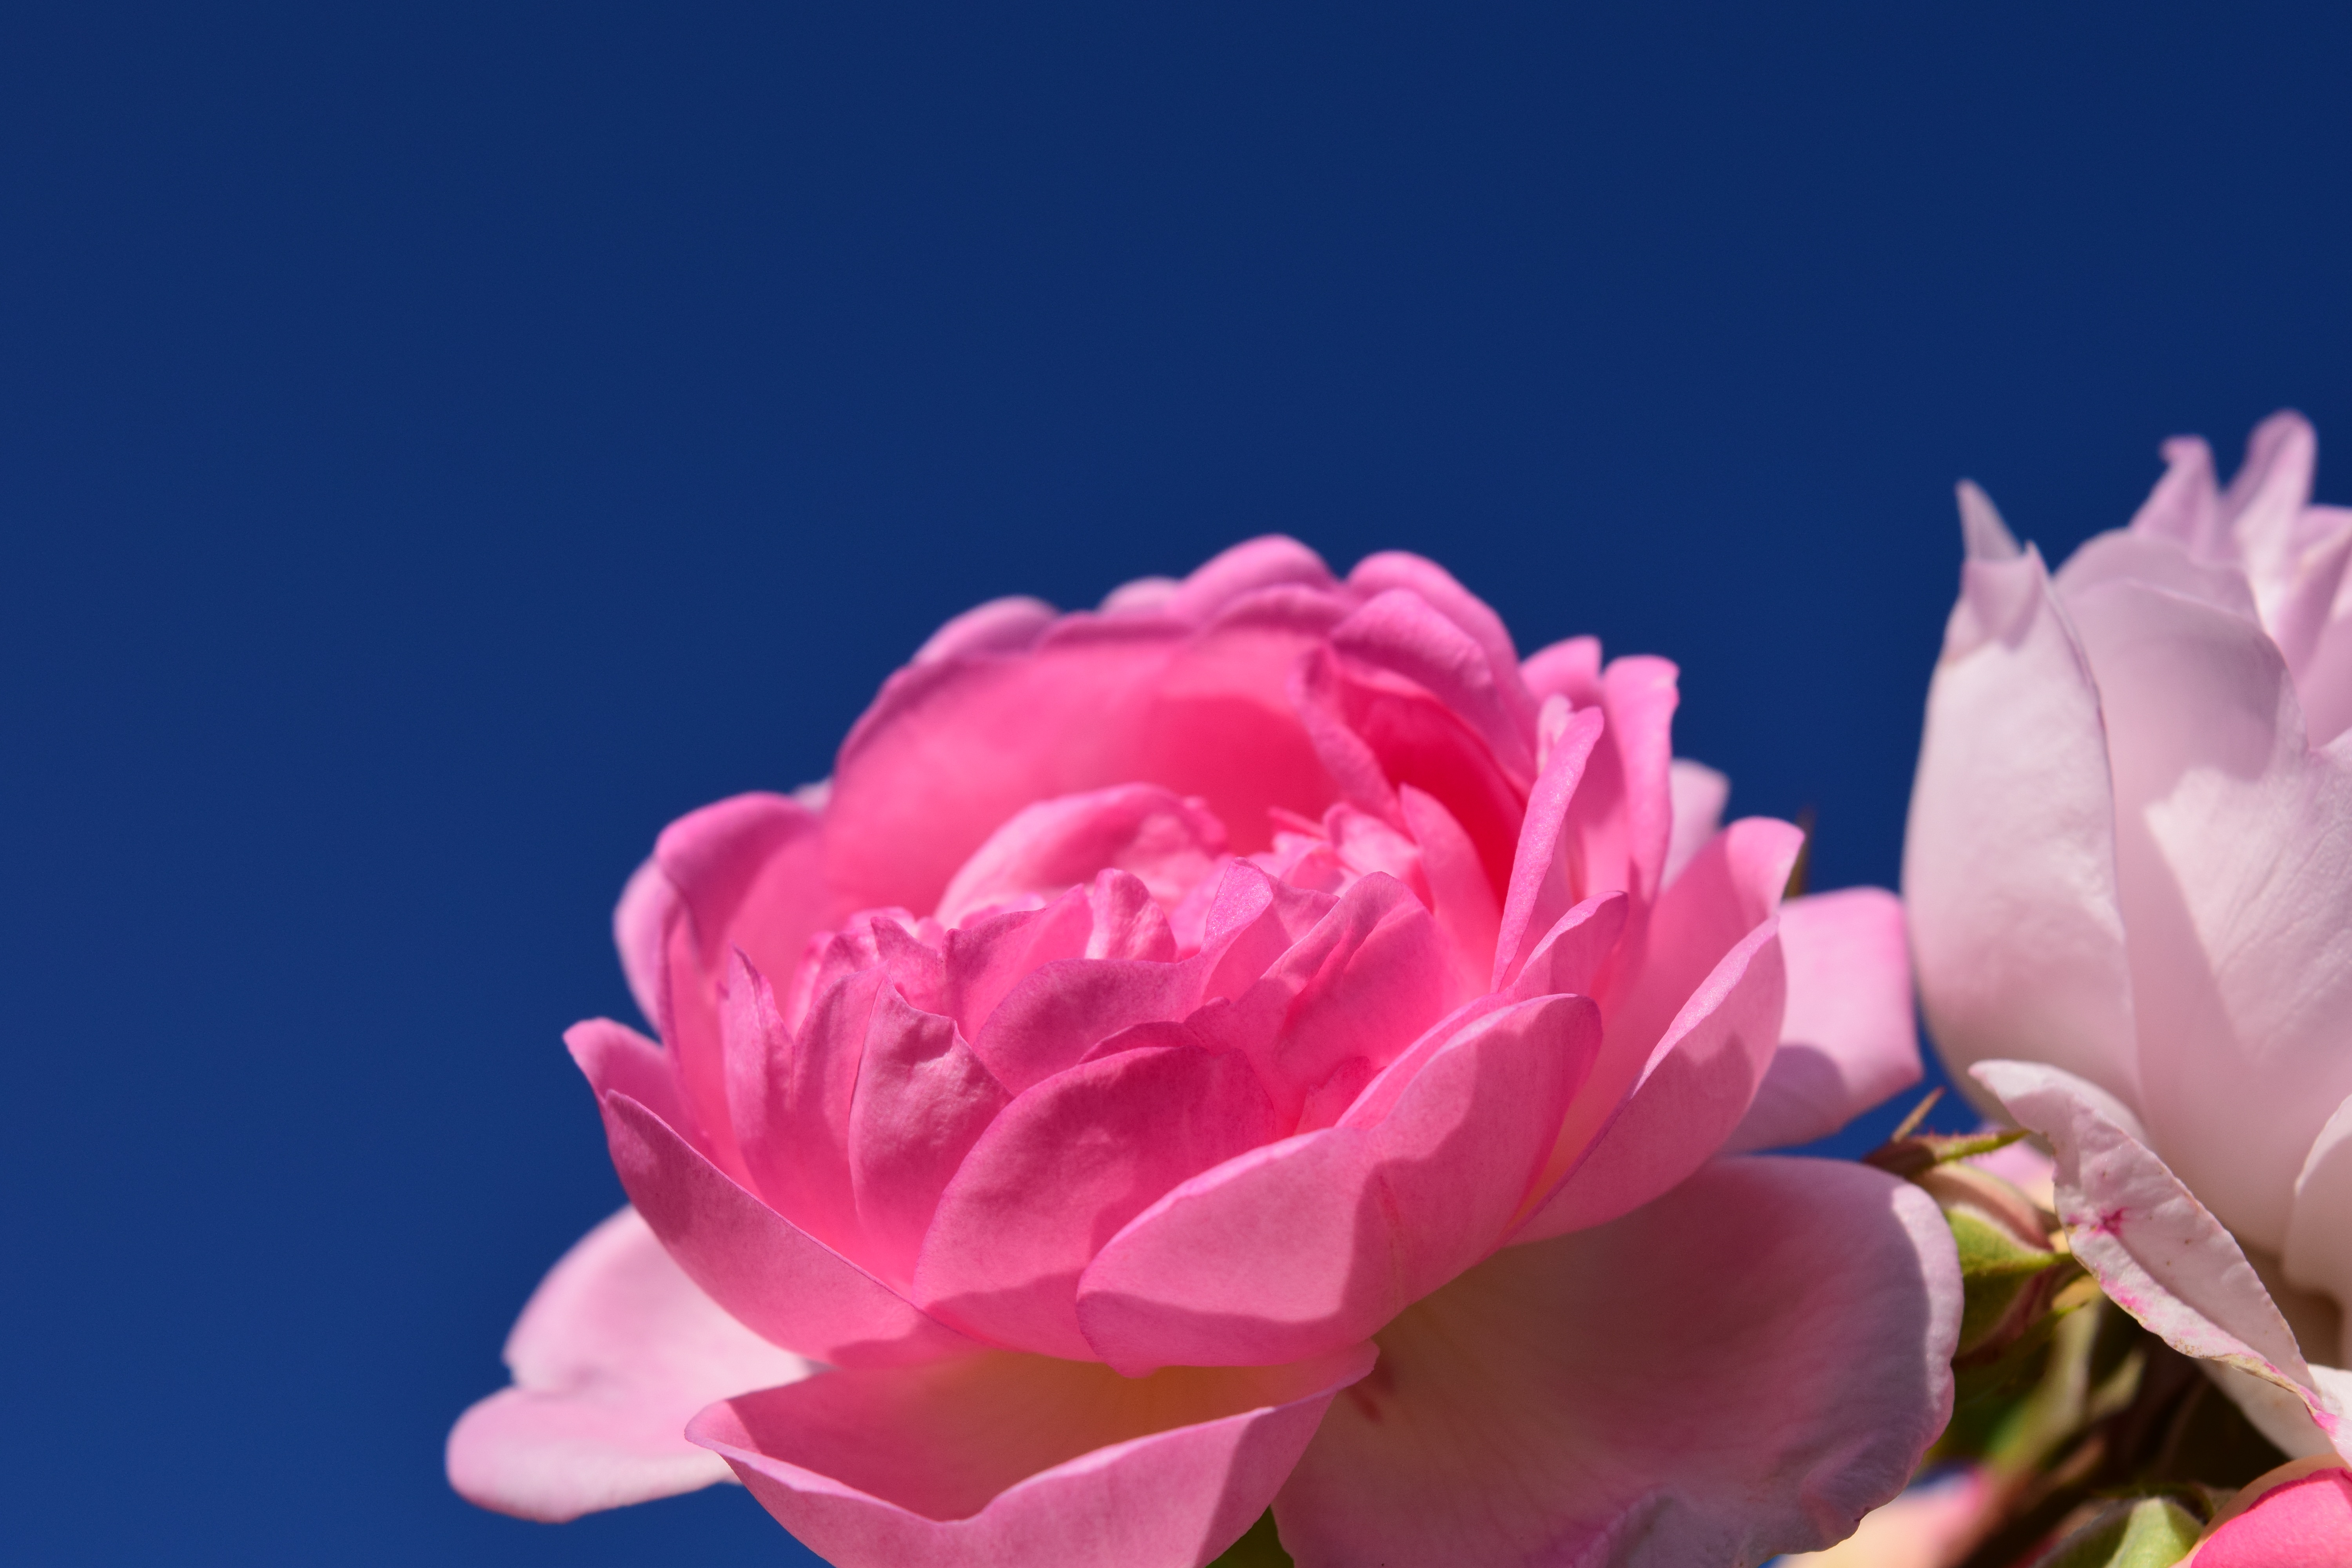
nature, blossom, plant, sky, flower, petal, bloom, love, rose, pink, close, flora, beautiful, pink rose, peony, macro photography, rose blooms, flowering plant, garden roses, rose family, land plant